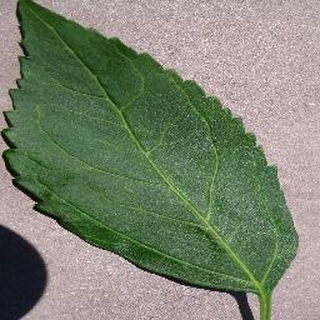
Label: healthy_cherry